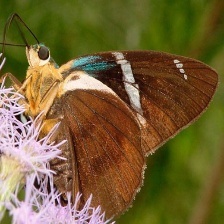
Species: TWO BARRED FLASHER